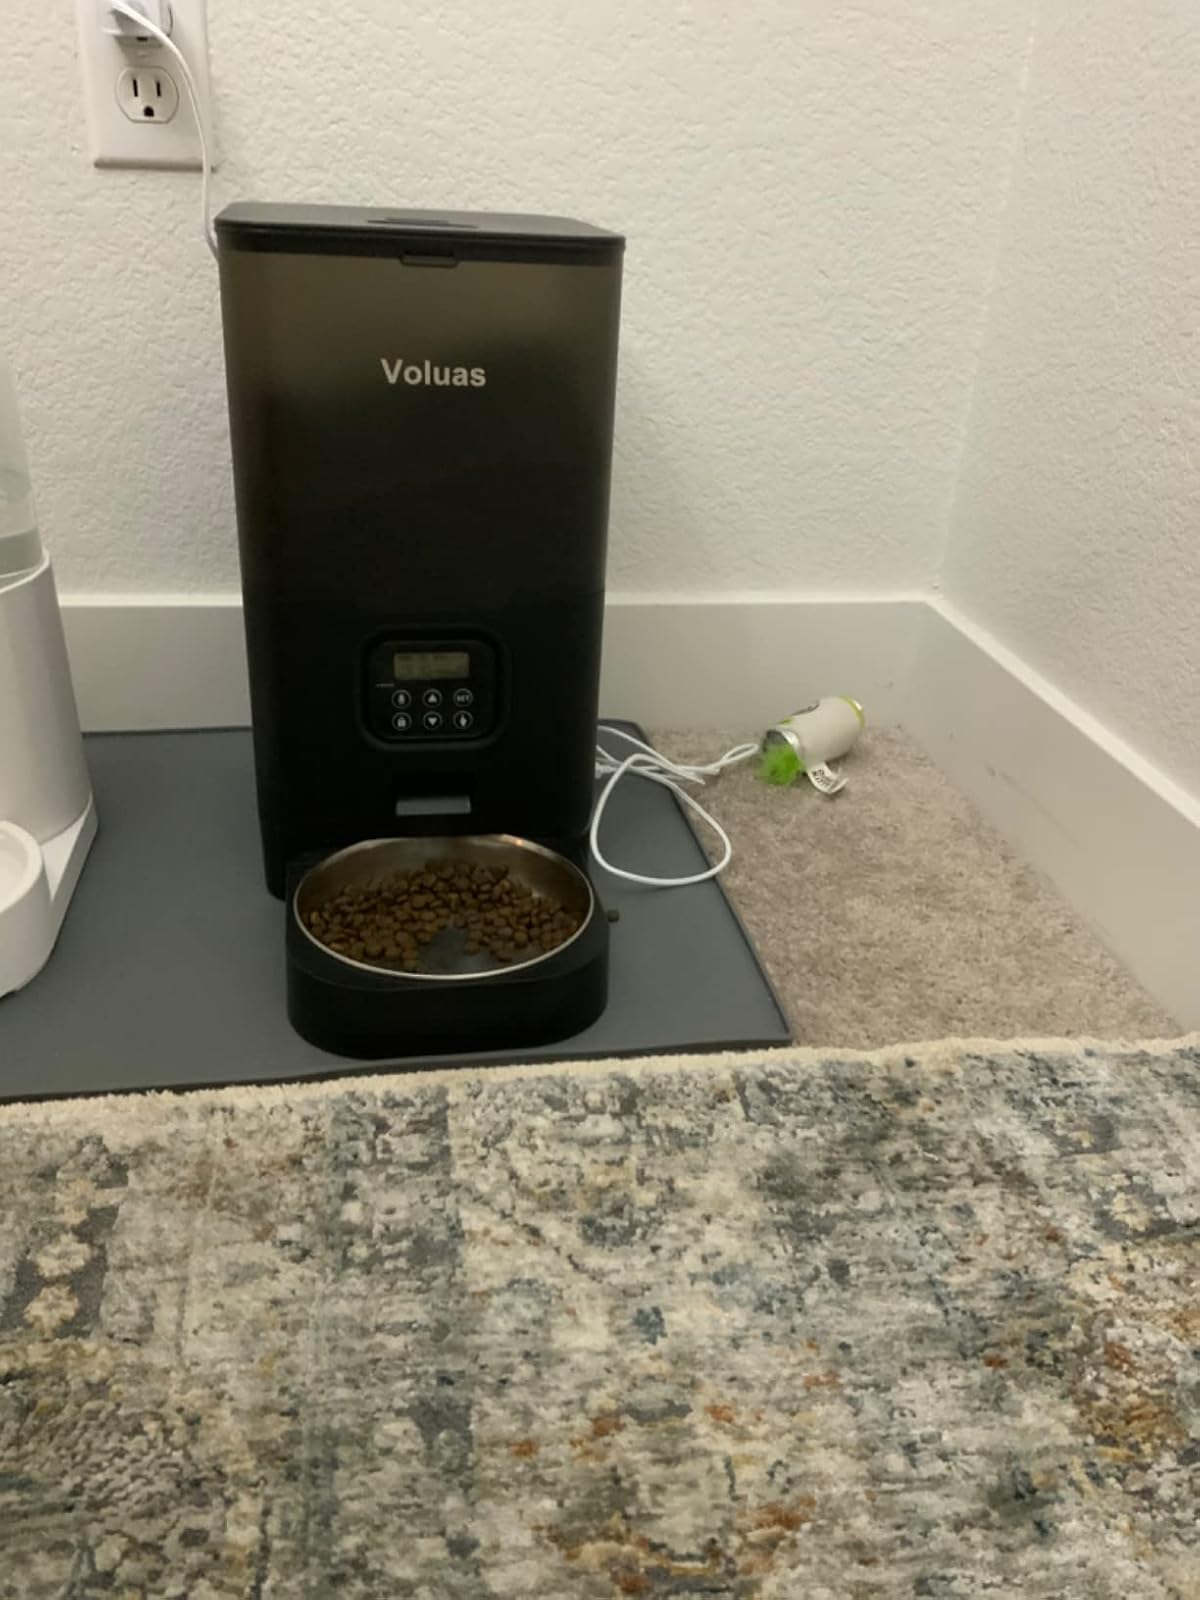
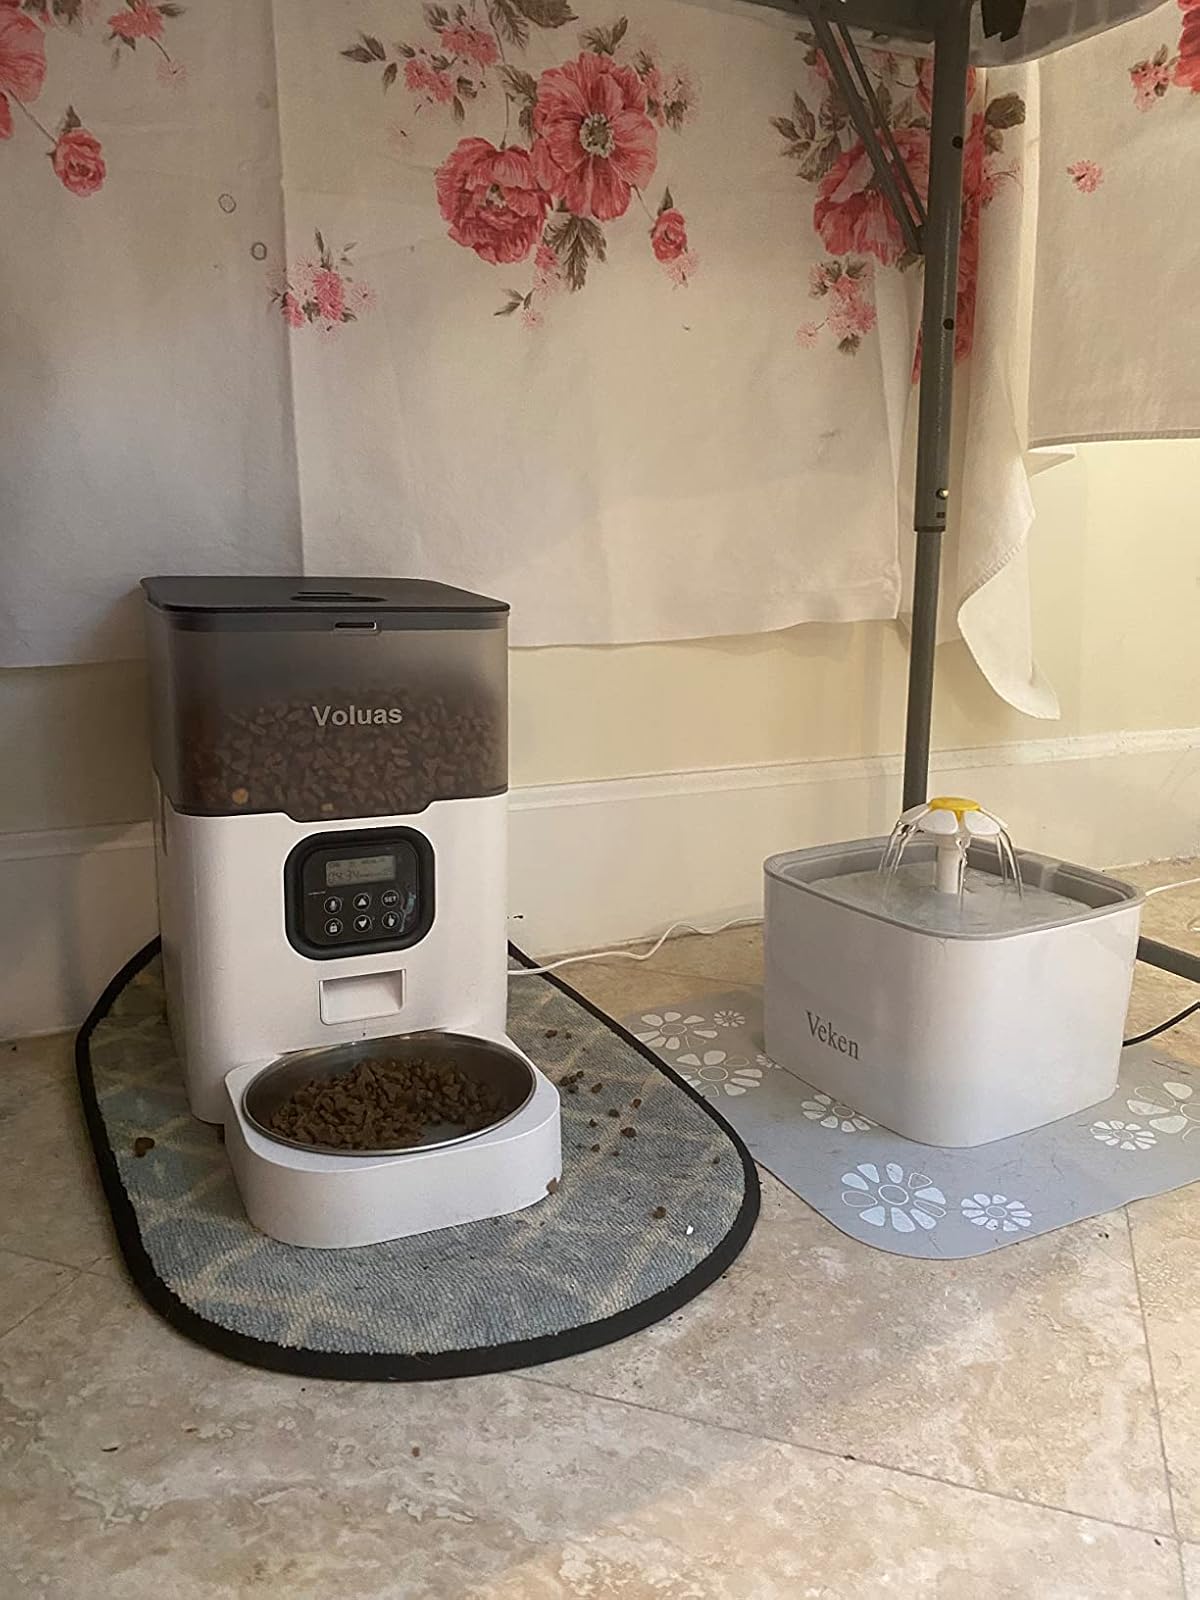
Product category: items_feeder
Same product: no